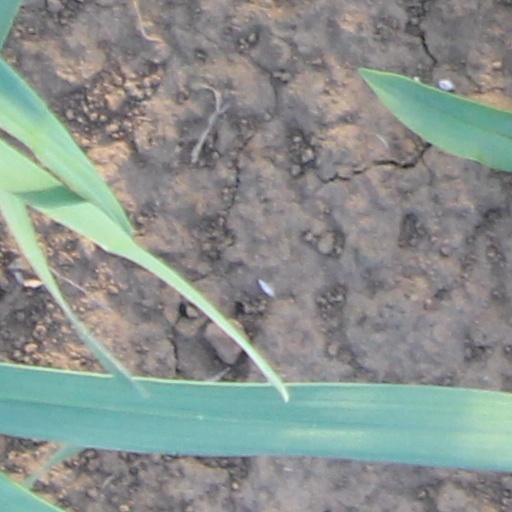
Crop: wheat